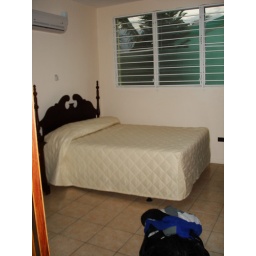
Not bad. There are a couple of houses rented by the office